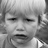
Emotion: sad